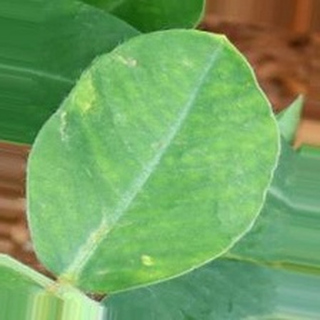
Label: healthy_groundnut